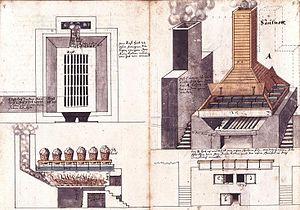
Une chaudière fonctionnant au charbon à la saline de Saulnot (Haute-Saône).
L'histoire de la Haute-Saône commence le 5 février 1790 en tant que département français. La ville de Vesoul est désignée comme chef-lieu grâce à sa position centrale.
Les mines de charbon en France sont l'ensemble des charbonnages situés en France. L'extraction du charbon de terre est très ancienne et remonte au moins au Moyen Âge mais connaîtra un développement important à la fin du XVIIIᵉ siècle et surtout pendant la révolution industrielle dans la seconde moitié du XIXᵉ siècle. Notons que la France, malgré ses richesses n'a jamais été auto-suffisante en charbon et que même au summum de la production dans les années 1960, elle a toujours importé du charbon étranger.
Une saline est une installation autrefois artisanale mais aujourd'hui principalement industrielle destinée à l'extraction du sel par chauffage d'une saumure et/ou par évaporation sur des murs de charpente remplis de petits fagots le long desquels vient ruisseler l'eau gorgée de sel, comme à Bad Kreuznach. Considérant le nombre de propriétaires de poêles servant à la fabrication du sel est venu l’usage du terme collectif de salines au pluriel. Les salines consommaient de grandes quantités de bois de feu pour l'évaporation de l'eau.